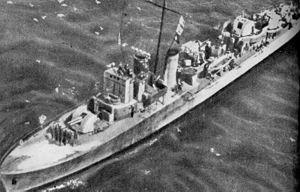
L'ORP Kujawiak est un destroyer d'escorte polonais de la classe Hunt Type II en service pendant la Seconde Guerre mondiale, initialement britannique sous le nom de HMS Oakley.